Juice (Serbian rapper)

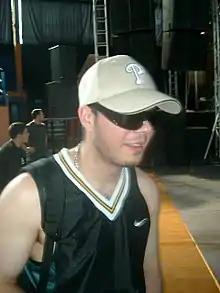
Juice in 2007

Ivan Ivanović (born October 17, 1981), known by his stage name Juice ( / "Đus"), is a Serbian rapper and founding member of Full Moon Crew and 93 FU Crew. He is one of the major figures in the Serbian hip hop scene.